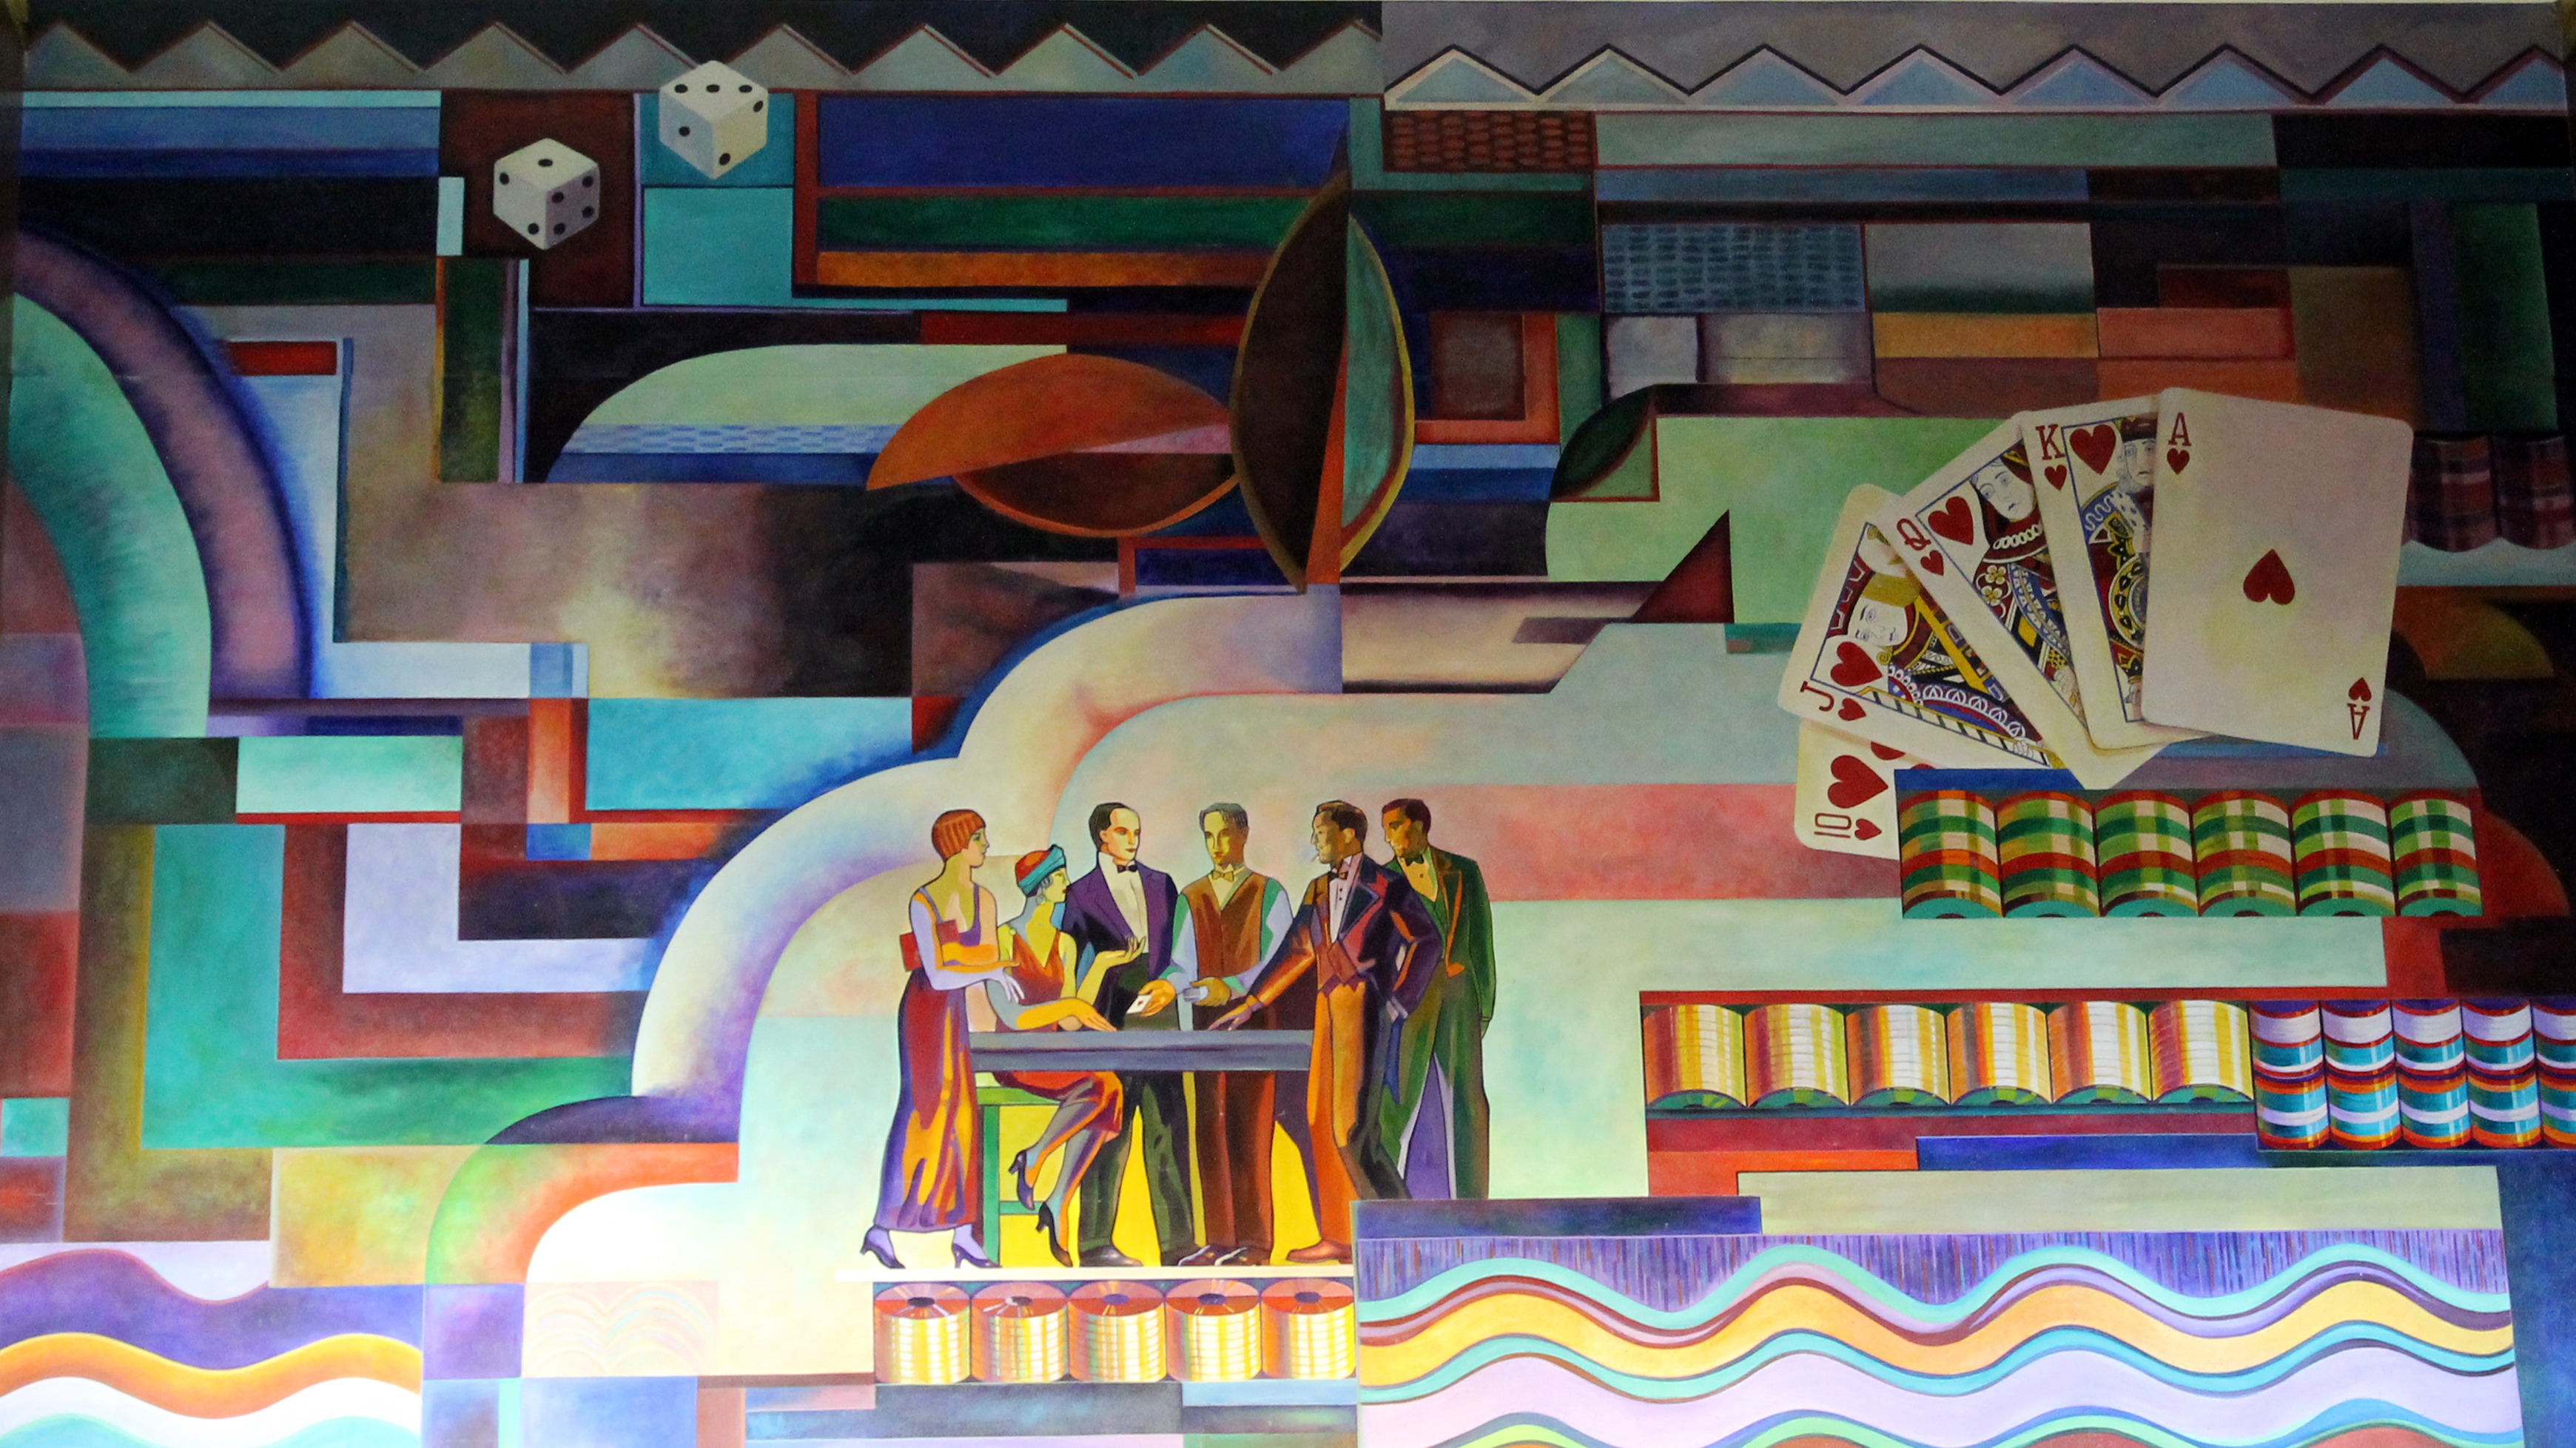
abstract, game, color, artistic, colorful, painting, card, art, mural, games, backdrop, screenshot